Koochiching County Courthouse

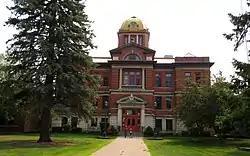

The Koochiching County Courthouse is a Classical Revival brick building in International Falls, Minnesota, United States.